Shirgaon, Solapur

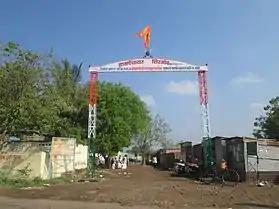

Shirgaon is a village in located in a Pandharpur "tehsil", Solapur district, Maharashtra, India. It is 11 km (7 mi) from the holy place well known for Pandurang or Vitthal, Pandharpur.